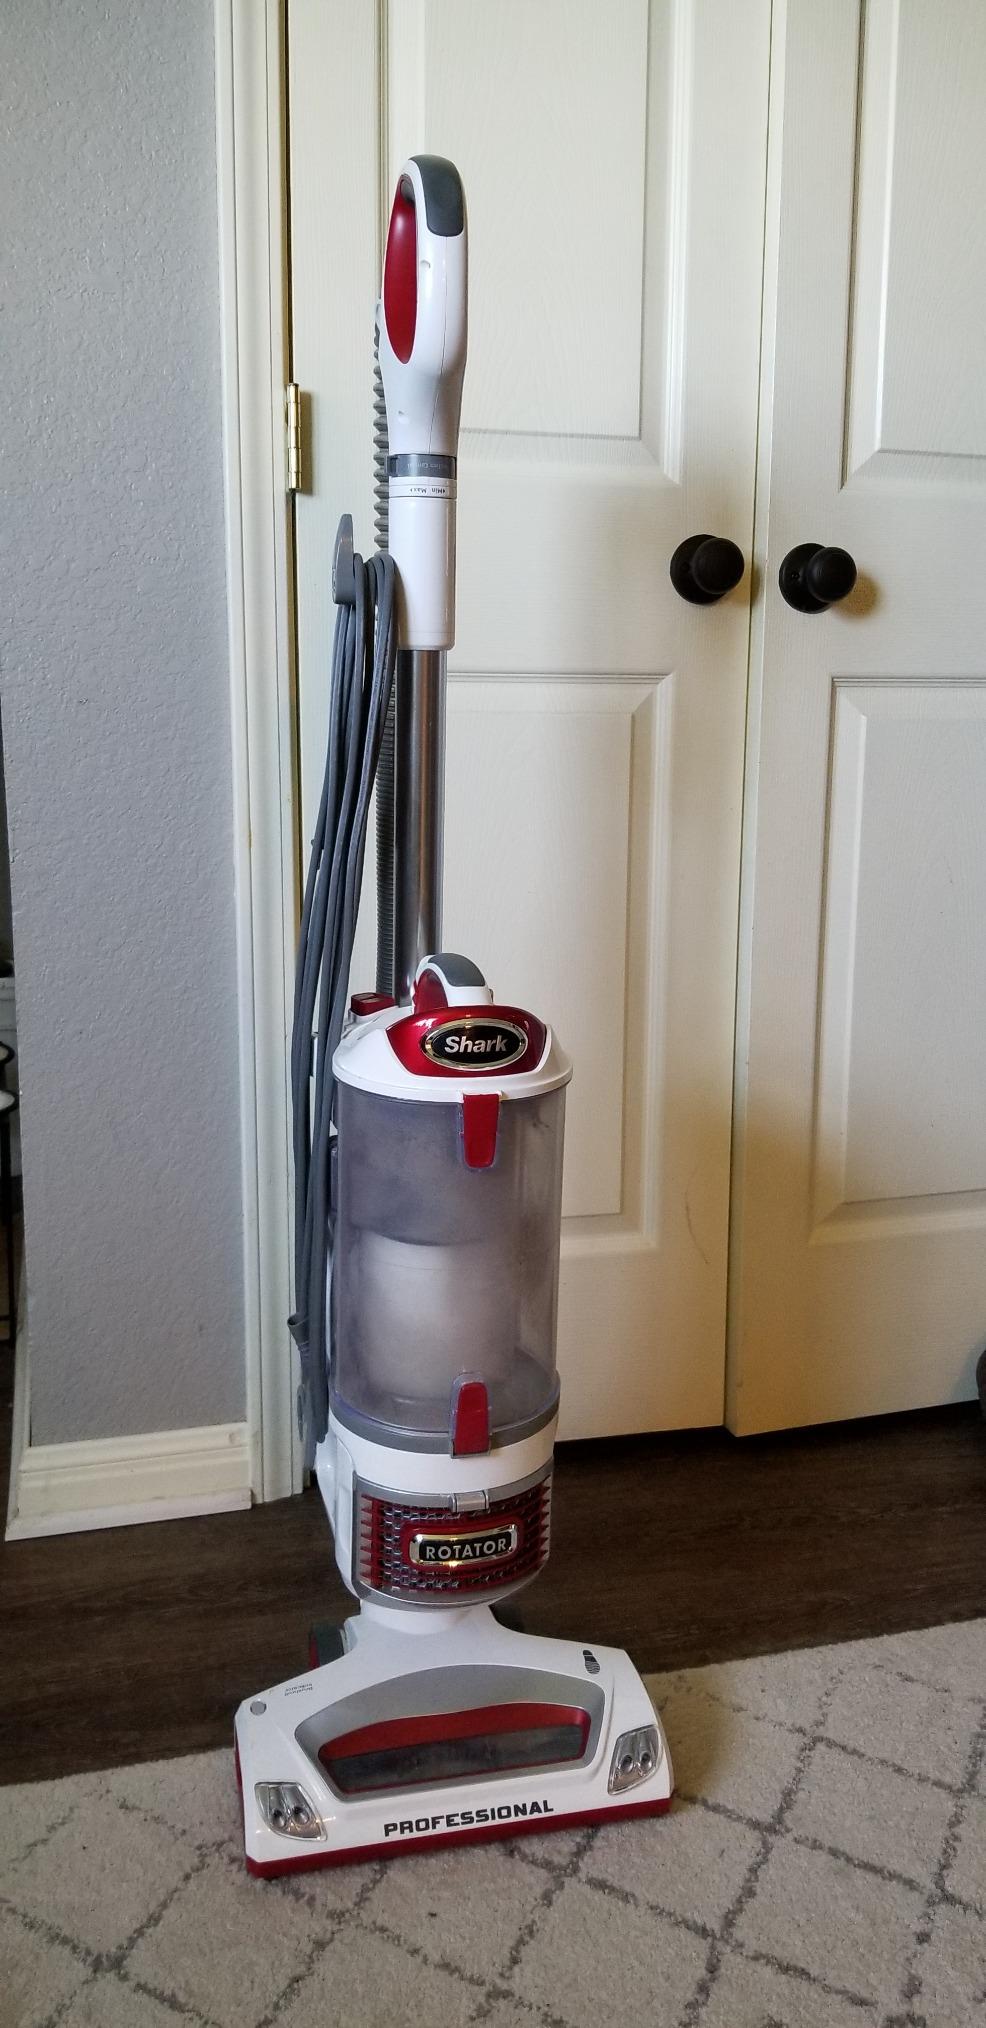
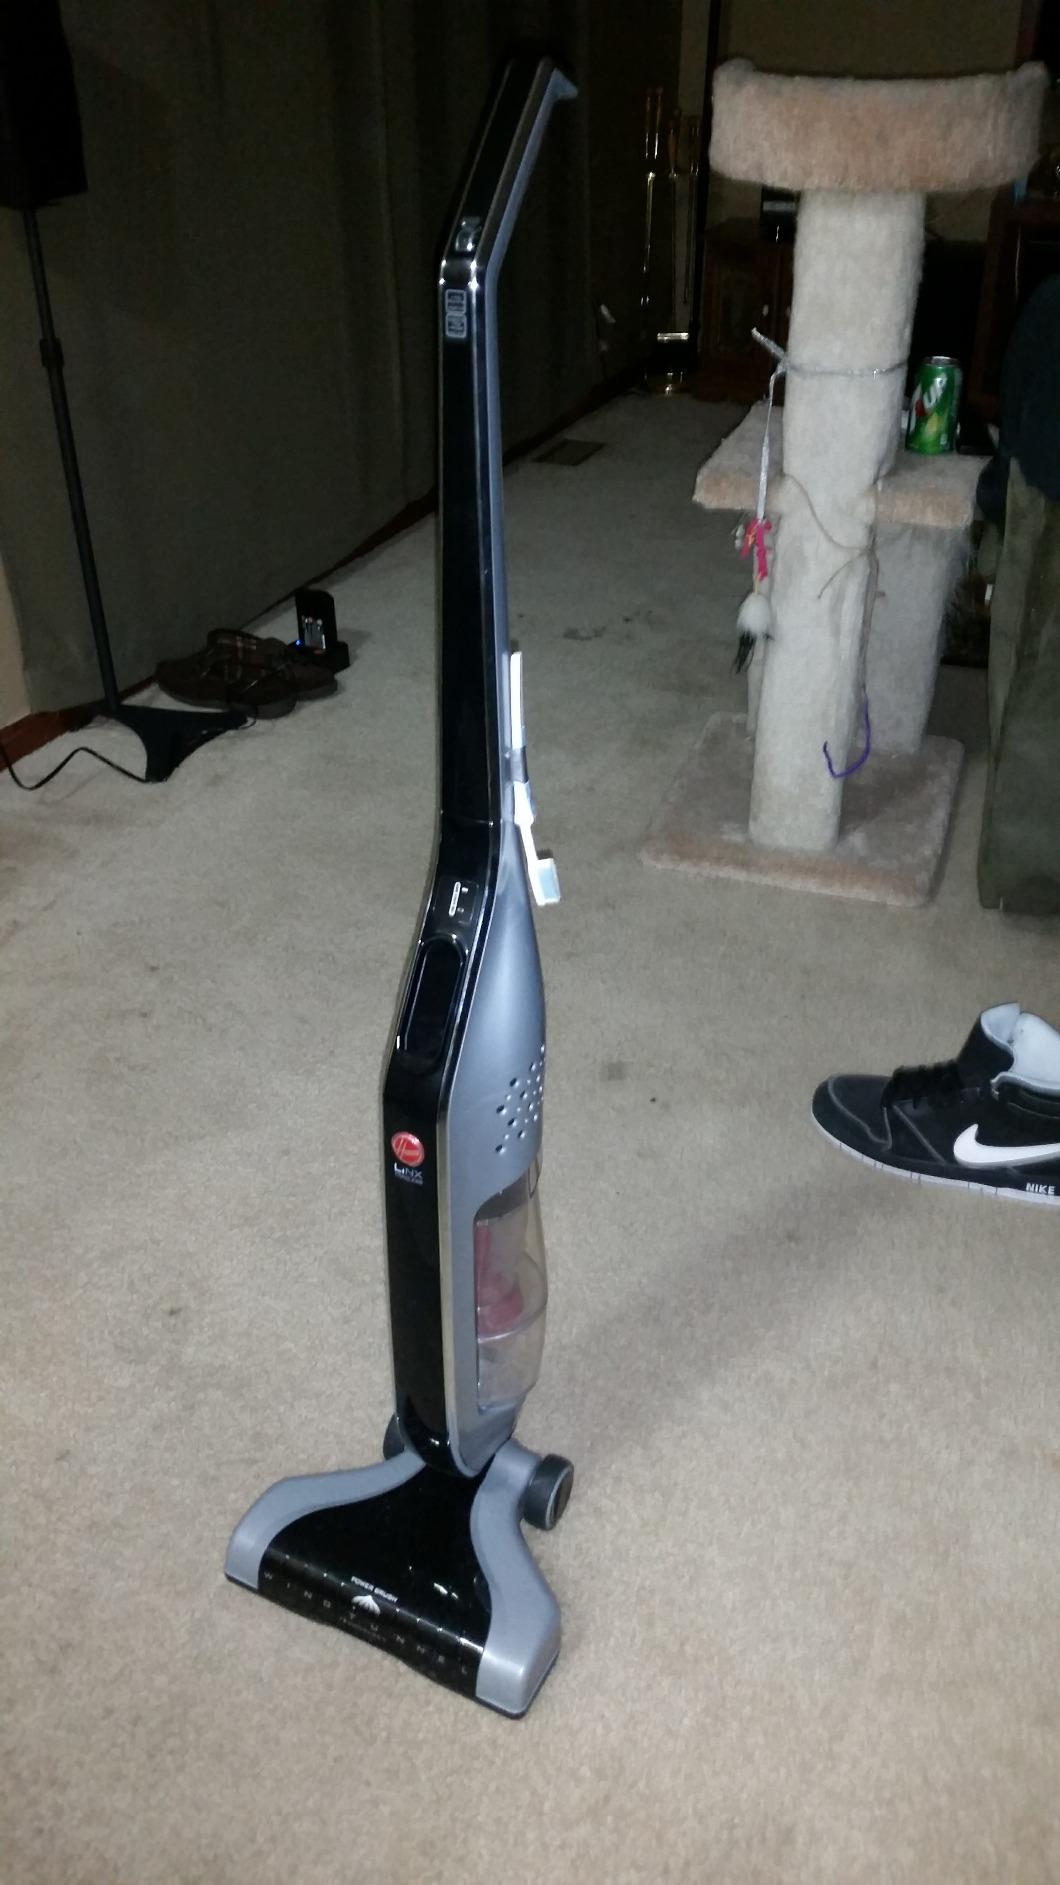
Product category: items_vacuum
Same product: no